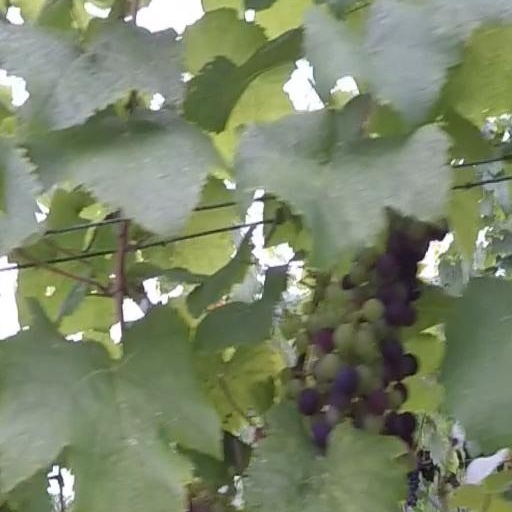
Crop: grape